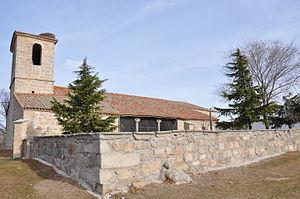
Amavida est une commune d'Espagne de la province d'Ávila dans la communauté autonome de Castille-et-León.